N'Der

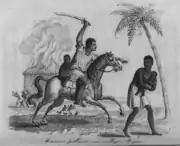
An 1814 French illustration depicting of a Moorish slave raid in Senegal.

In 1733, N'Der became the third capital in the history of Waalo as Brak Njak Aram moved there from Njurbel, the previous capital.